Annie Russell Merrylees

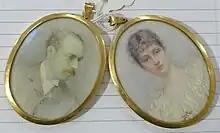
Annie R. Merrylees's pair of oils on ivory of Archibald and Alice Cameron Corbett

She was born in Birkenhead, Cheshire, England in 1866. She studied in Edinburgh, first in the School of Art, under Mr. Hodder, and later in the life class of Robert Macgregor; afterward in Paris under Jean-Joseph Benjamin-Constant. Arnold thought it important for miniature painters to do work in a more realistic medium occasionally, and something of a bolder character than can be done in their speciality.